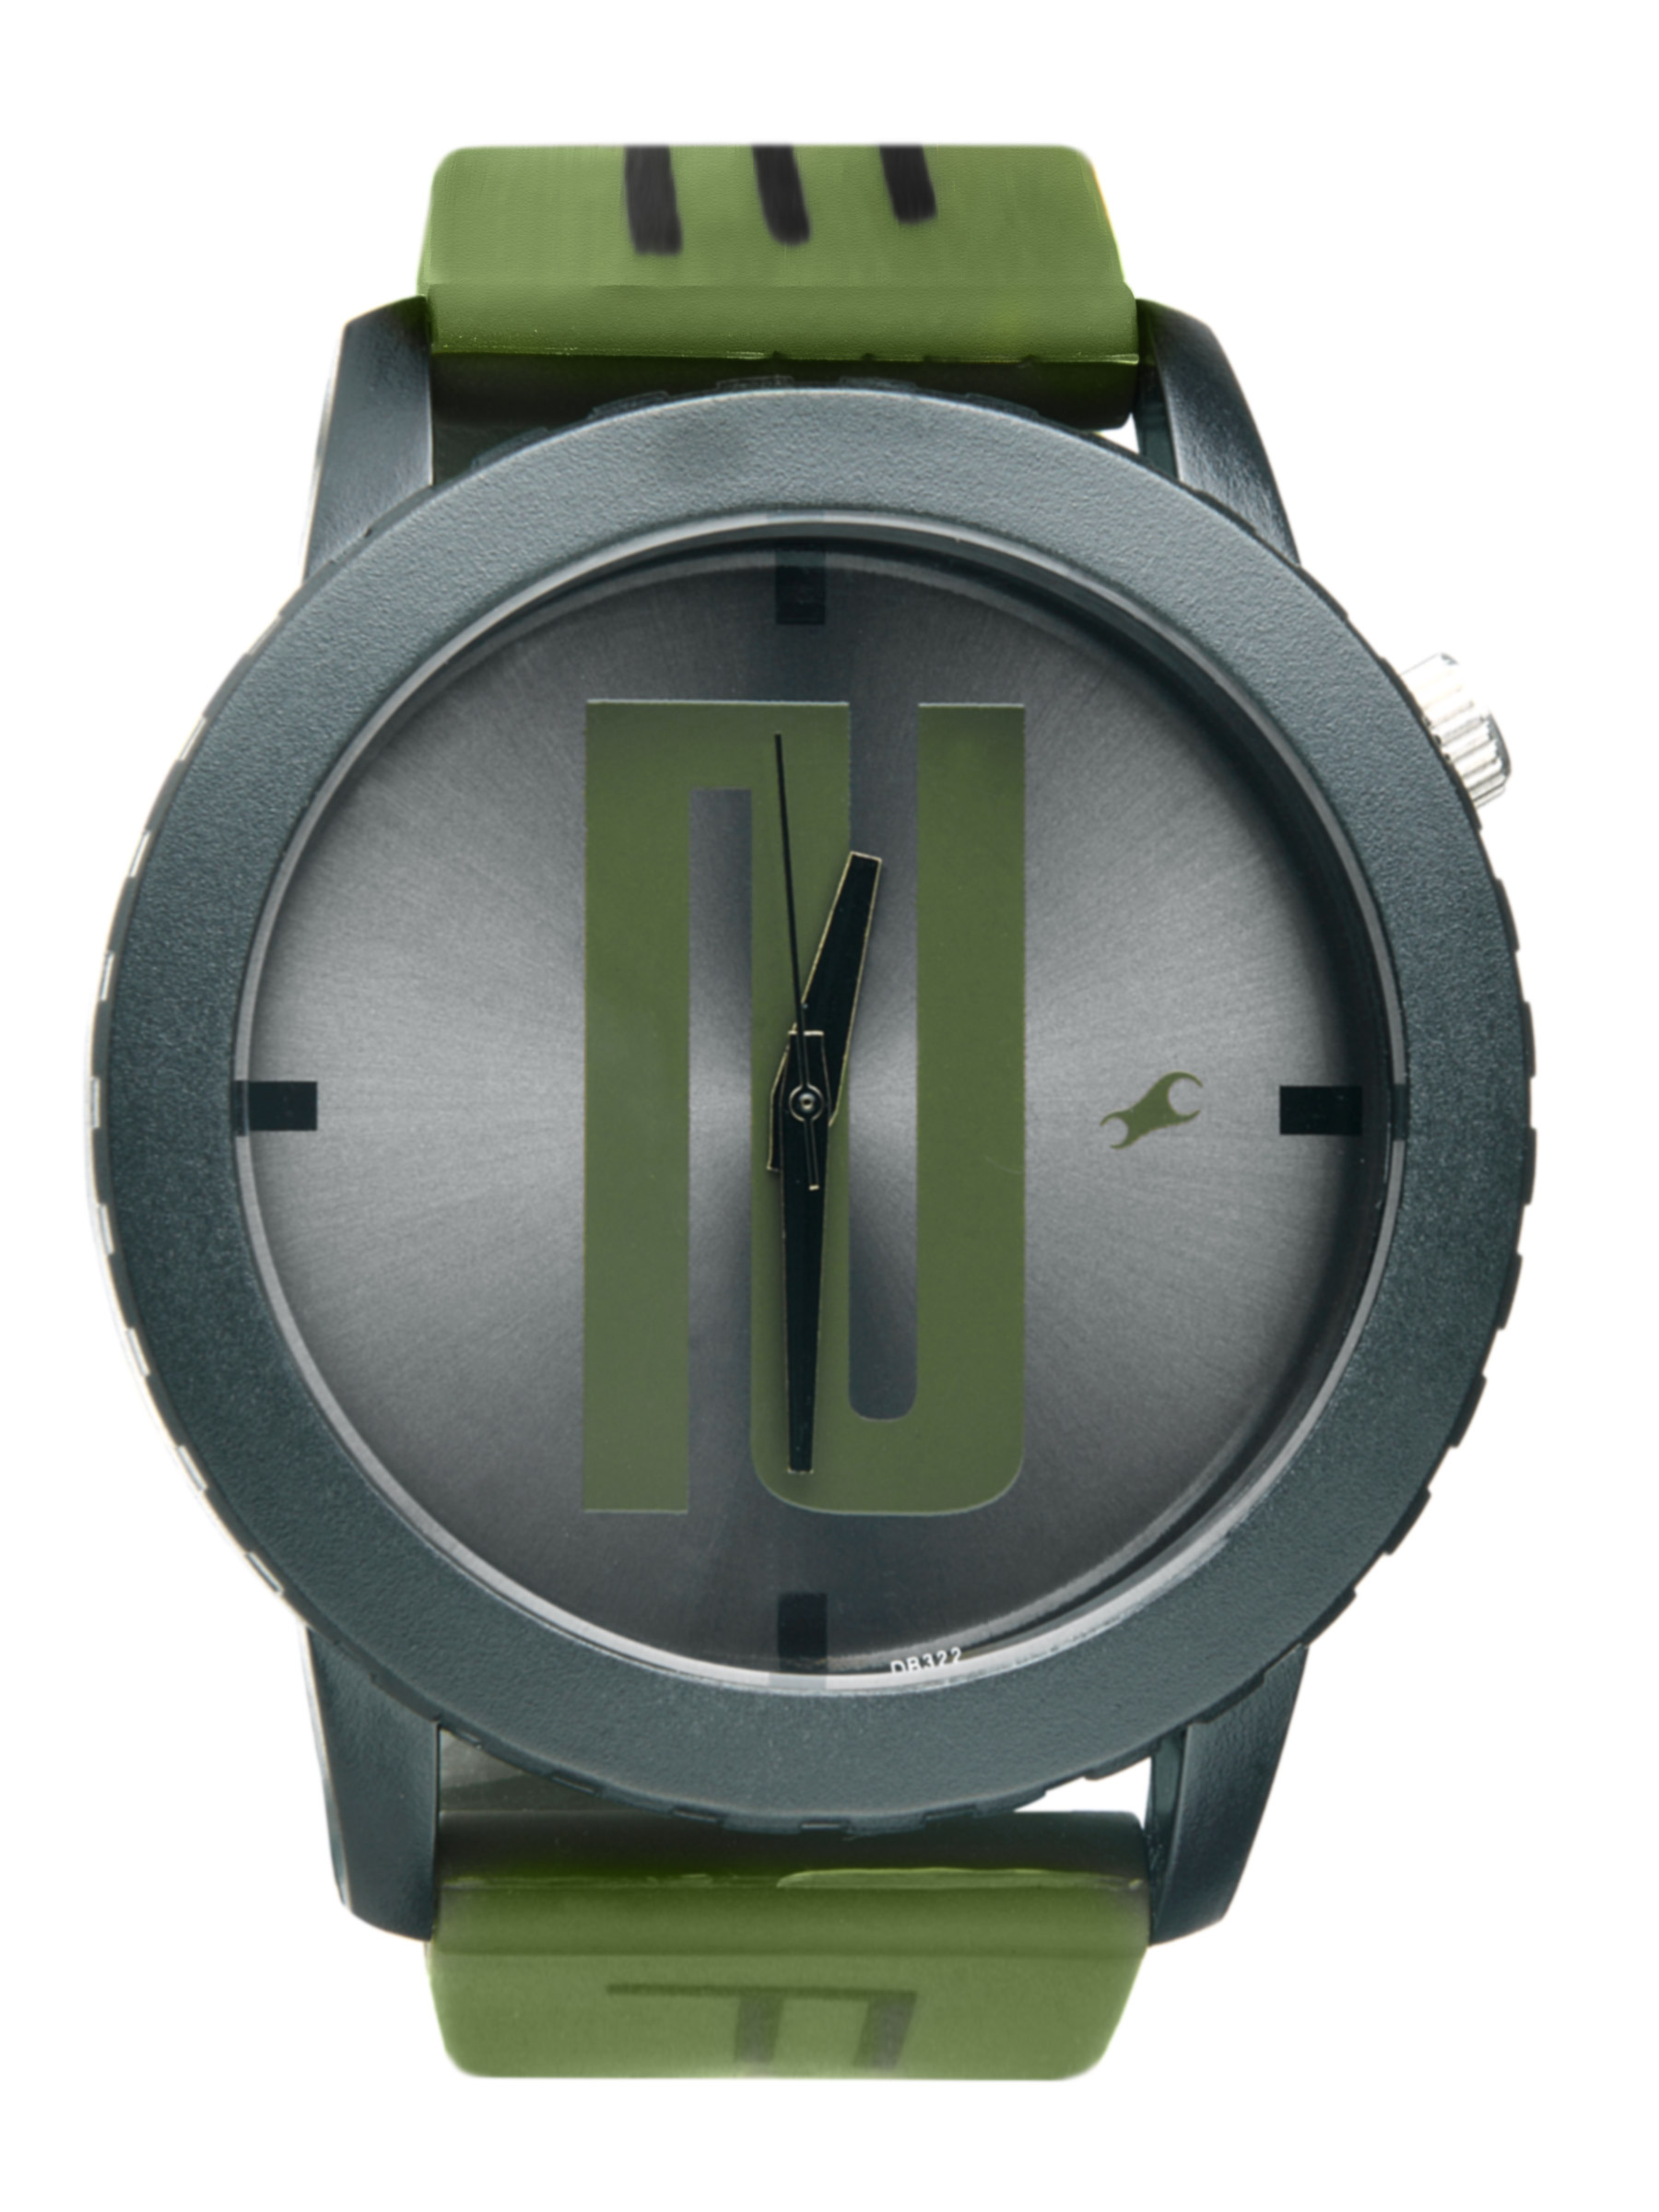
Fastrack Unisex Grey Dial Watch 9912PP10
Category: Accessories / Watches / Watches
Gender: Unisex
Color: Grey
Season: Winter 2016
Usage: Casual